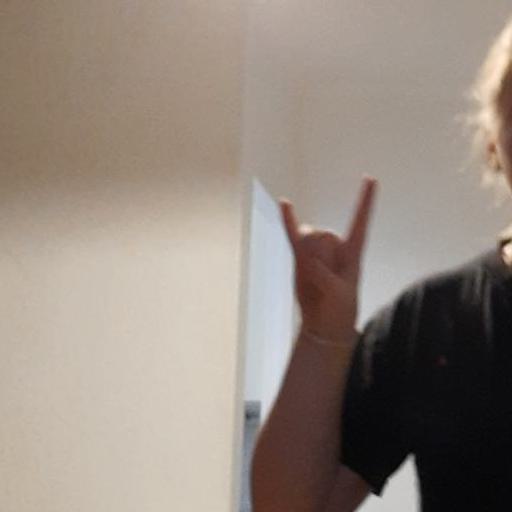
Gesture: rock